Ellenroad Ring Mill Engine

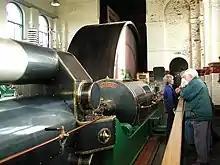
"Alexandra", one of the twin preserved steam engines showing the rope drive flywheel

The Ellenroad Ring Mill Engine is a preserved stationary steam engine in Newhey, Greater Manchester, England. It powered the Ellenroad Ring Mill from 1917, and after the mill's closure the engine is still worked under steam as a museum display.